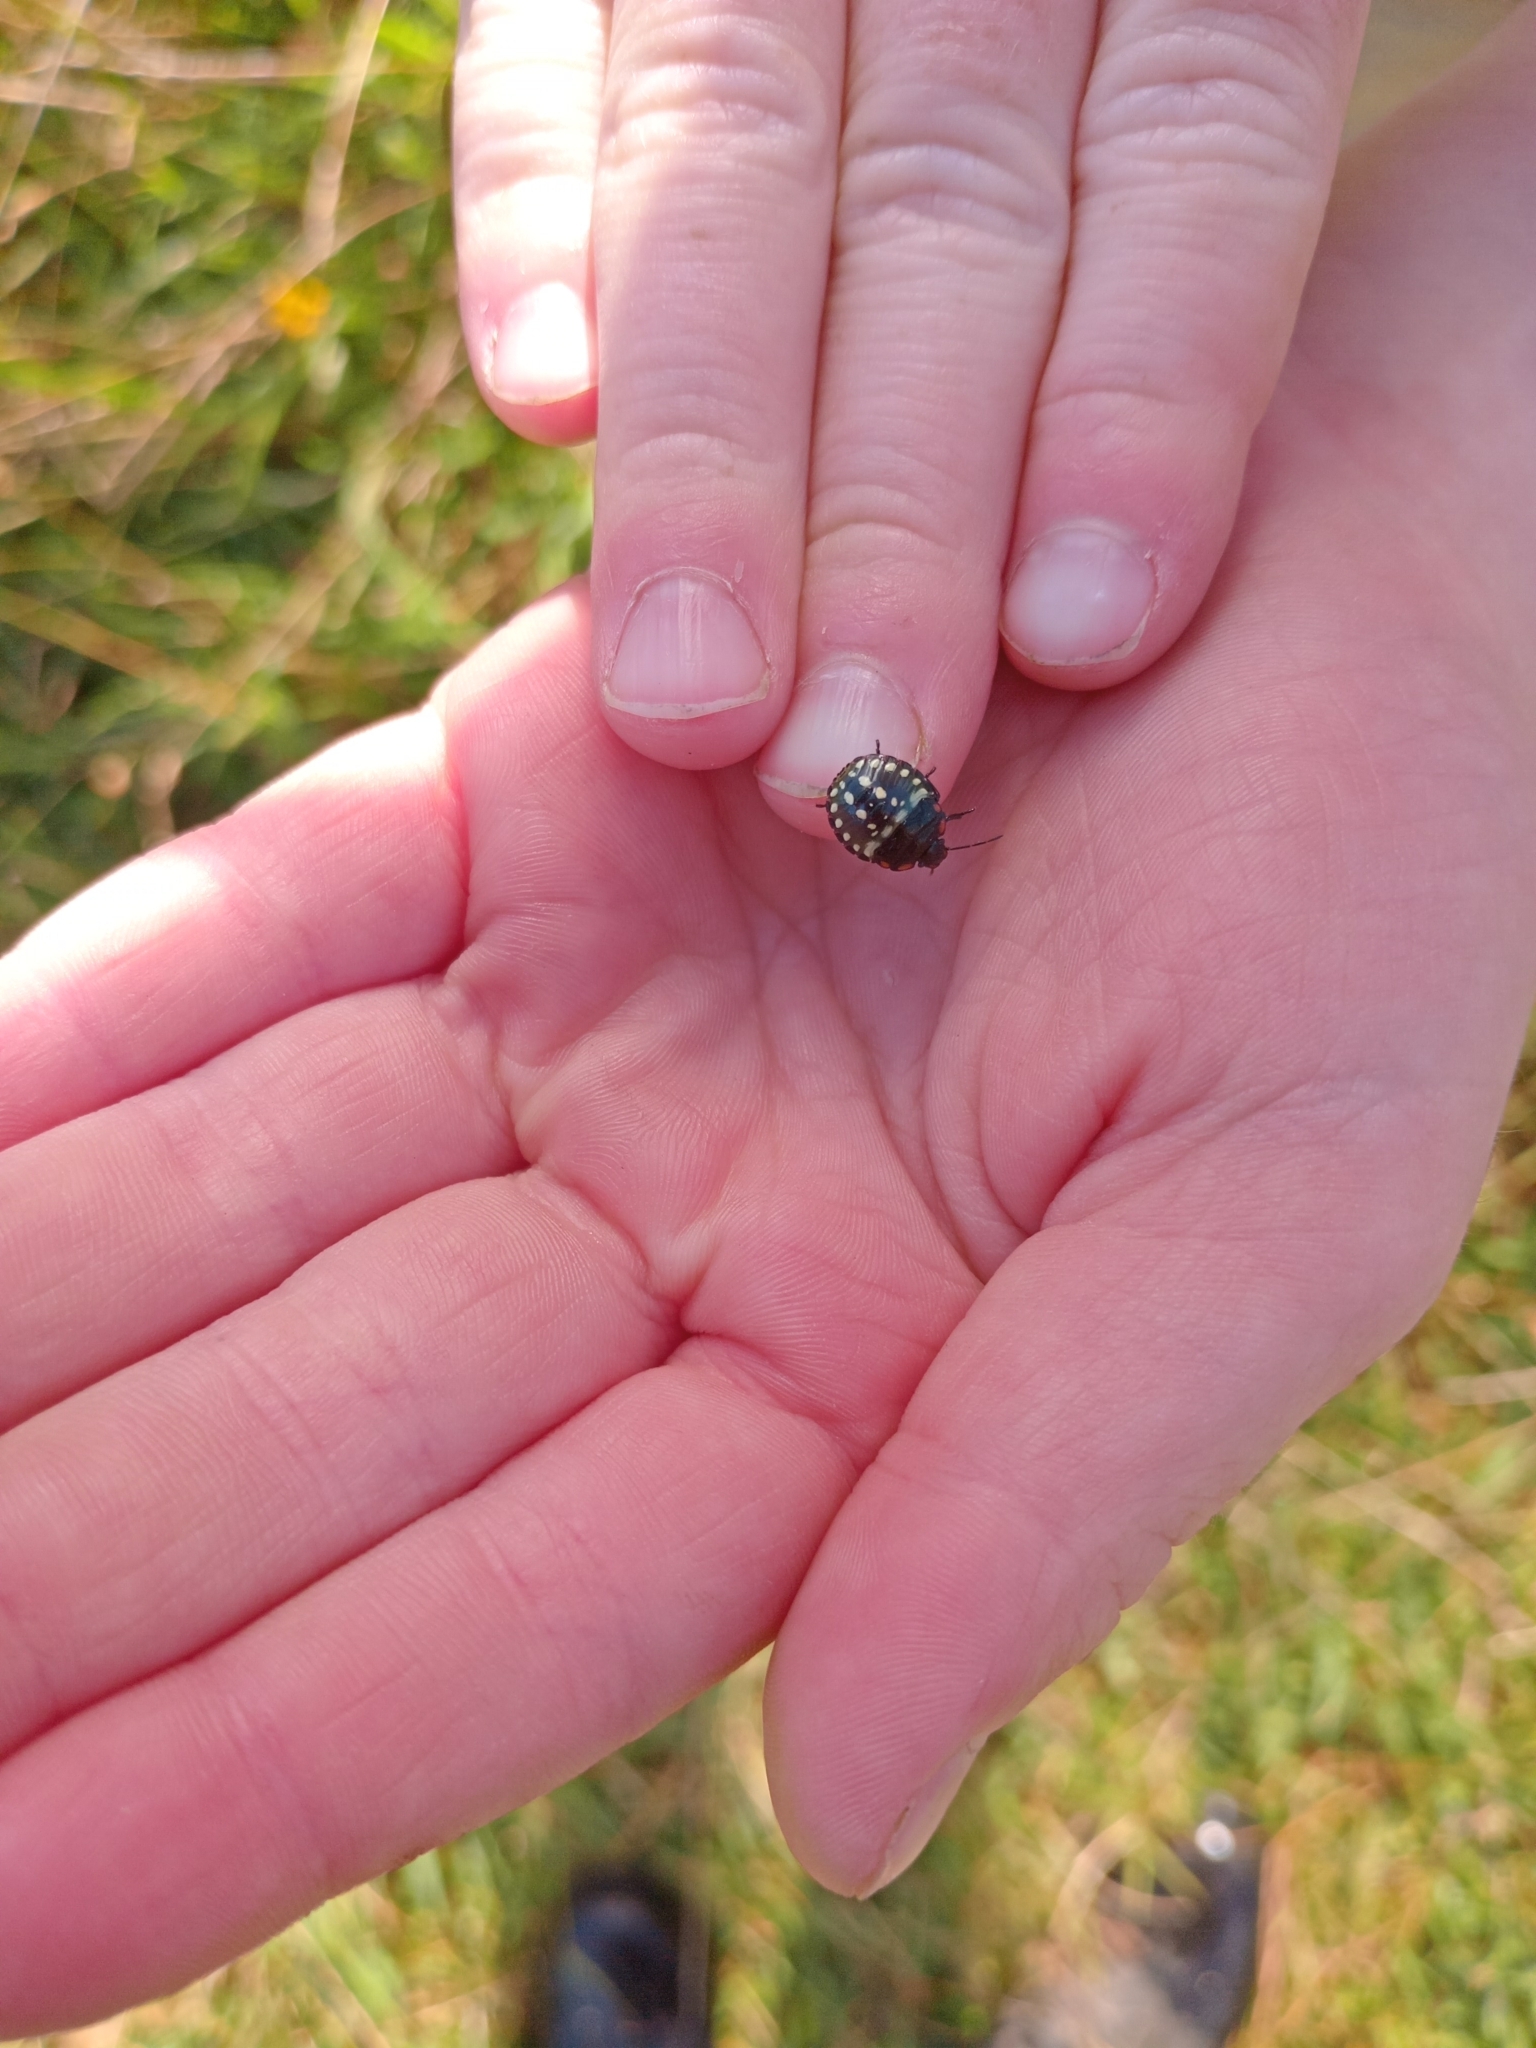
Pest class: stink_bug